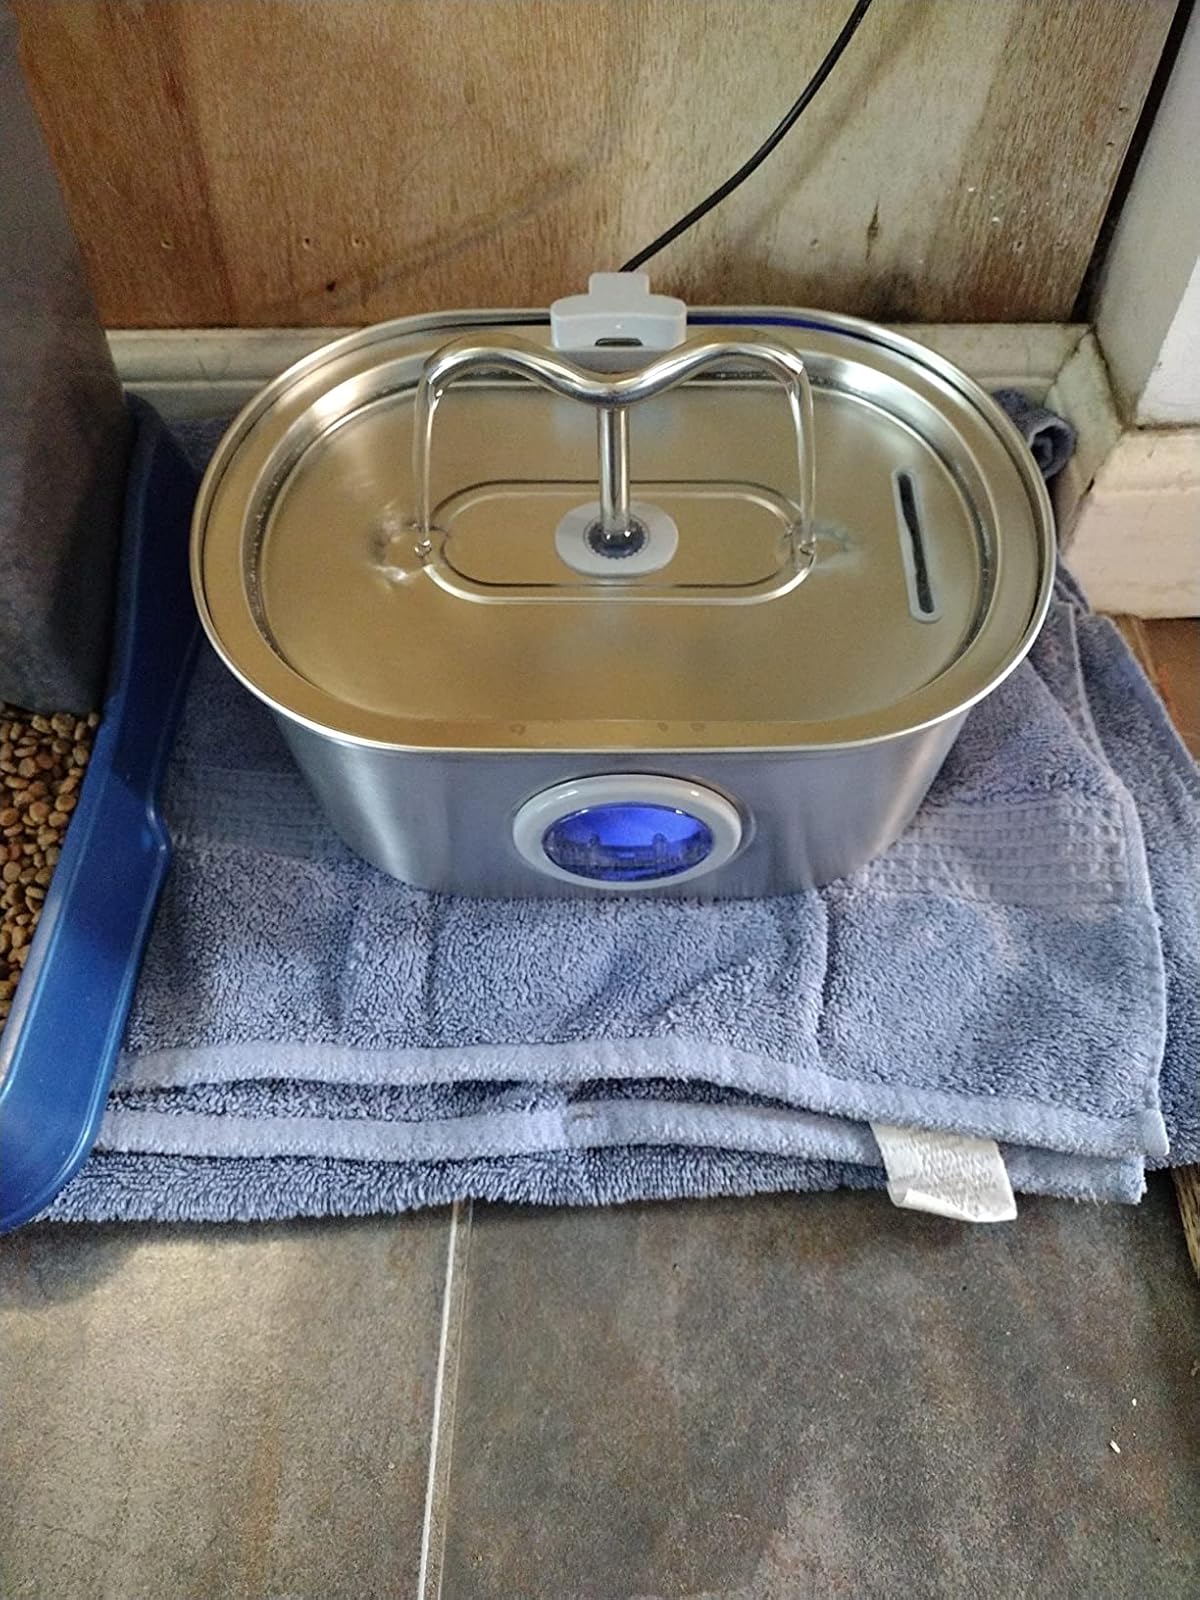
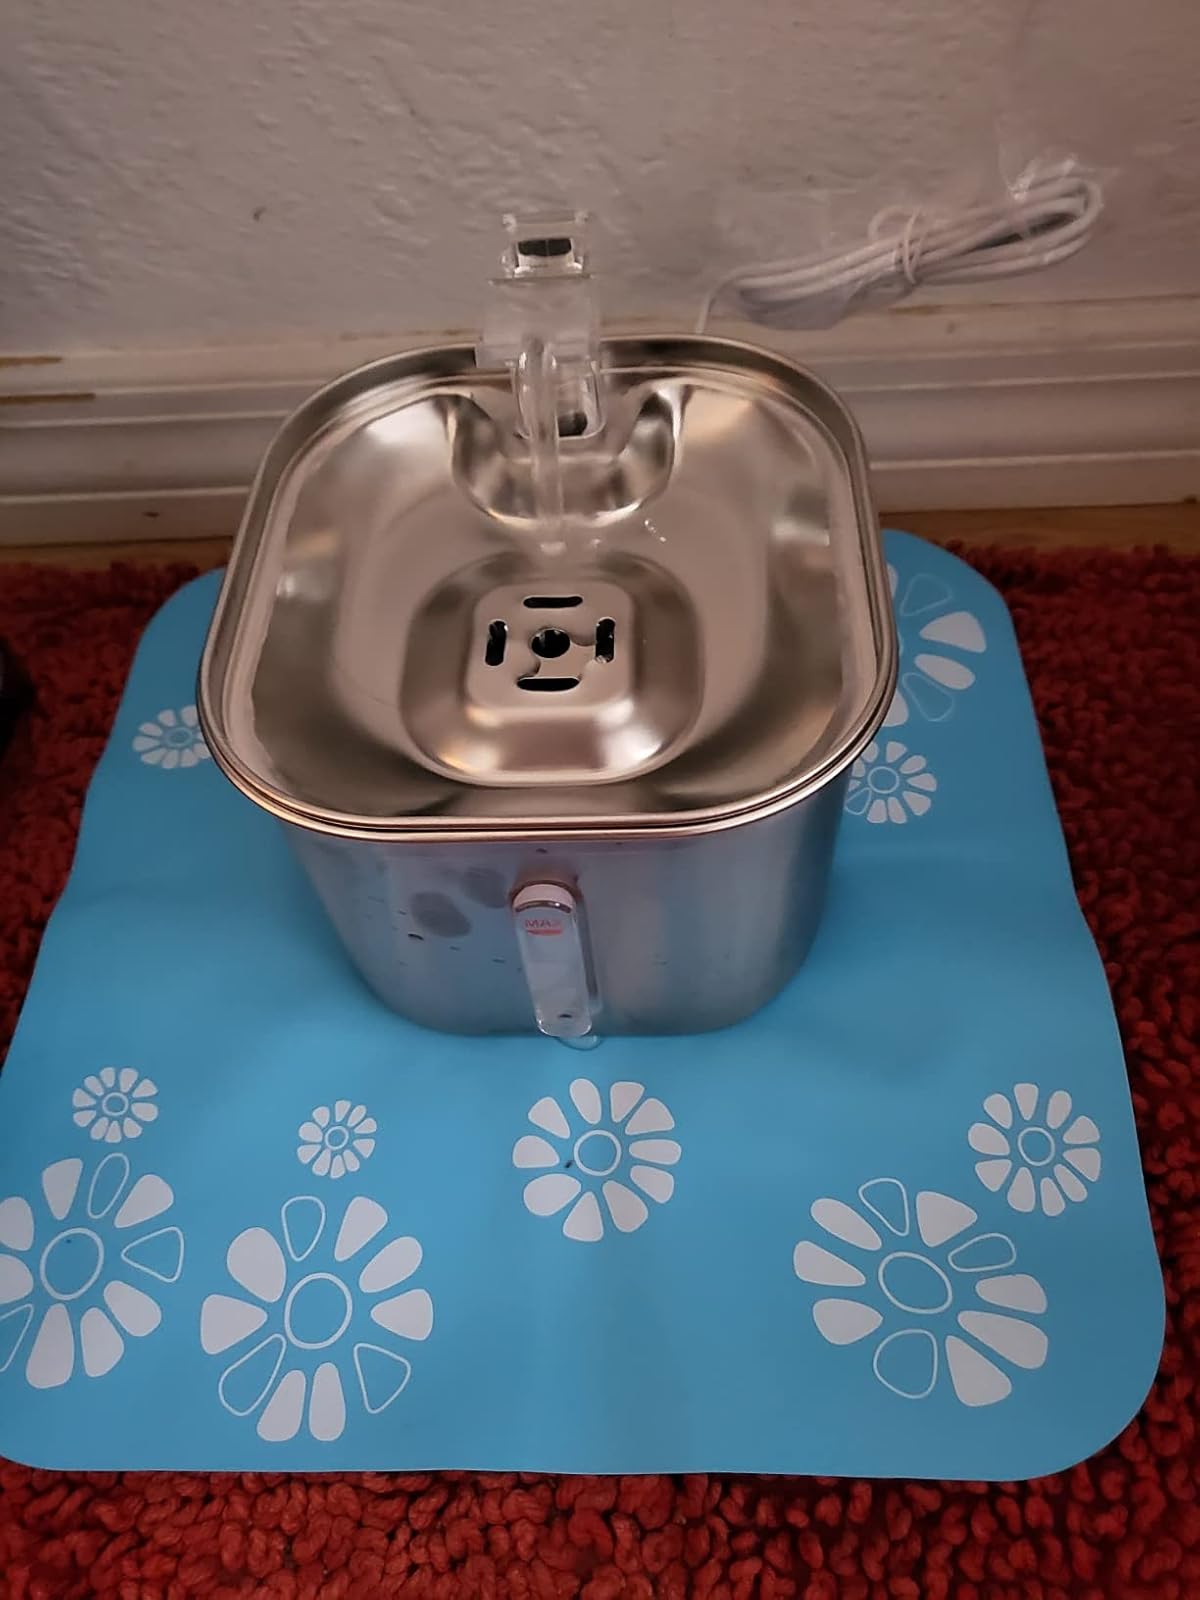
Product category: items_bowl
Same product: no